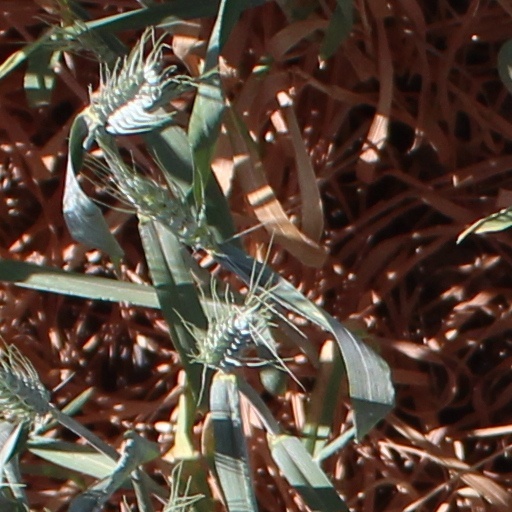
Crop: wheat